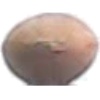
Label: Hazelnut 1